Teqball at the 2023 European Games

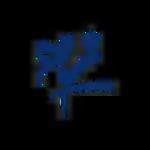

Five teqball events at the 2023 European Games were held at the Main Square in Kraków, Poland, from 28 June to 1 July 2023. This was the first appearance of teqball at the European Games.